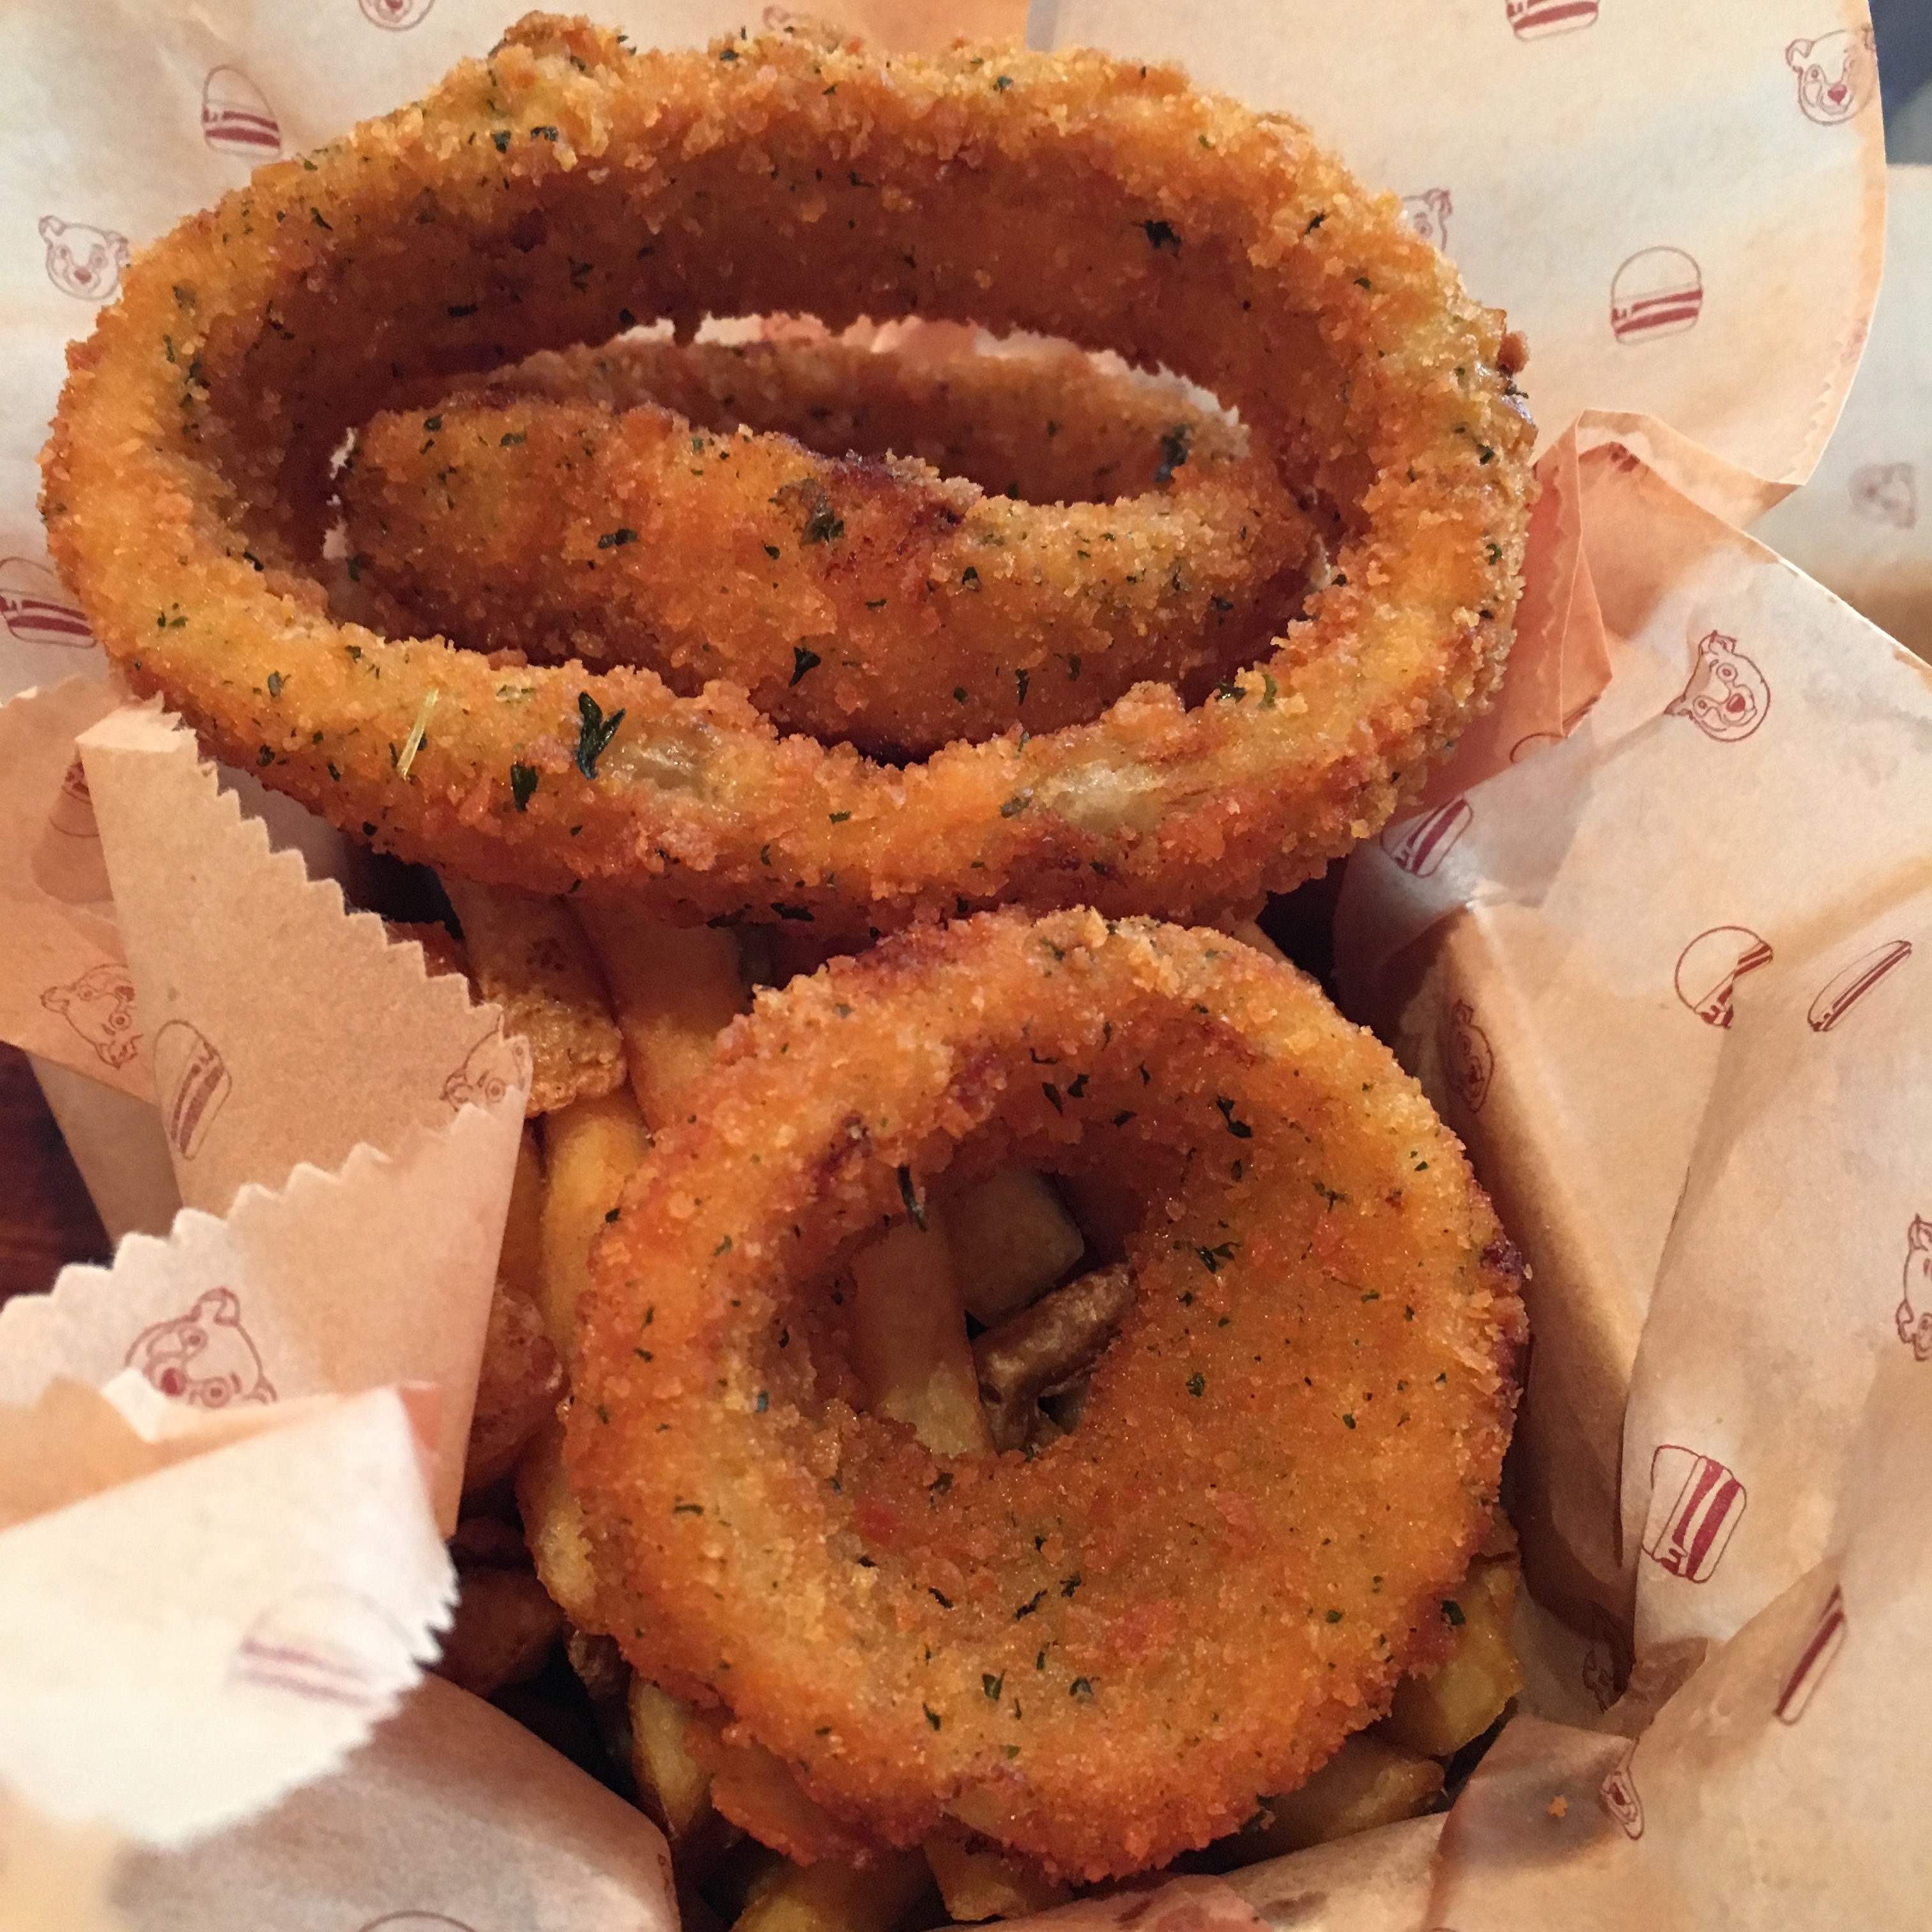
ring, dish, meal, food, produce, baking, snack, dessert, lunch, cuisine, delicious, onion, fried, fastfood, american, deep, fast, crispy, greasy, baked goods, appetizer, unhealthy, onion rings, onion ring, snack food, fried food